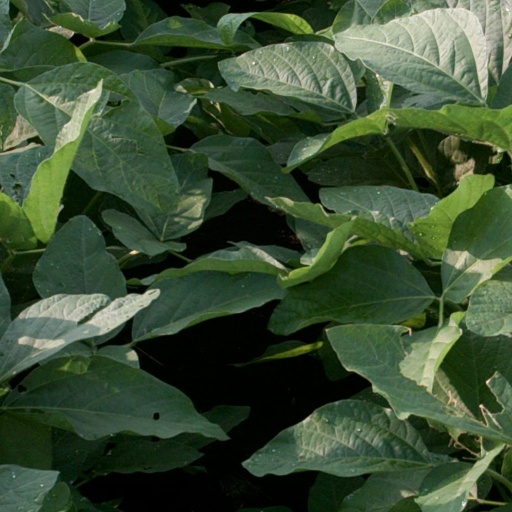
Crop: soybean